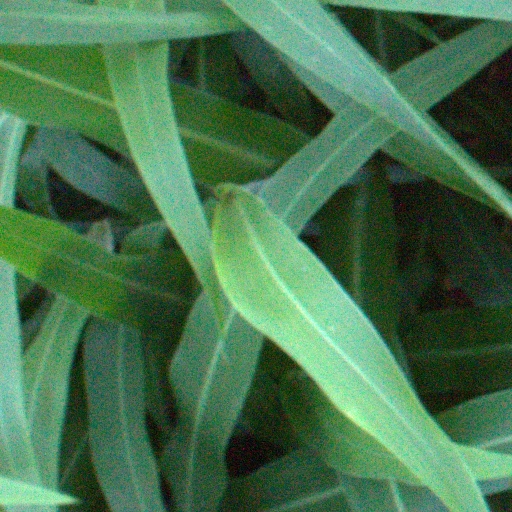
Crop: sorghum